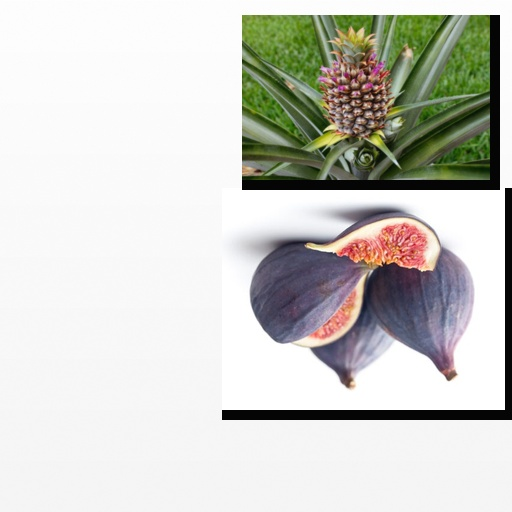
Food items: pineapple, fig